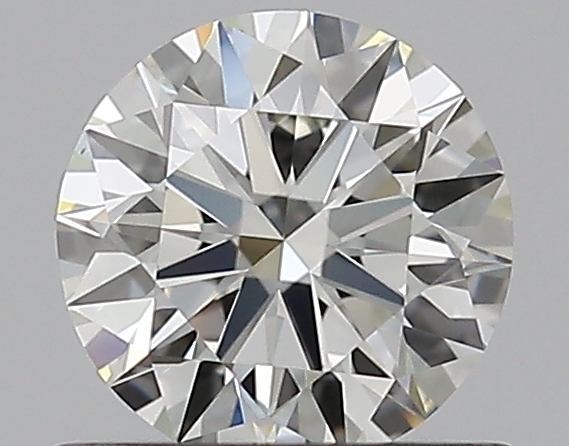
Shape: round
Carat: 0.6
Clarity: VVS1
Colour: K
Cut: EX
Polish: EX
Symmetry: EX
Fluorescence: F
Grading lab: GIA
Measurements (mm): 5.4 x 5.44 x 3.31